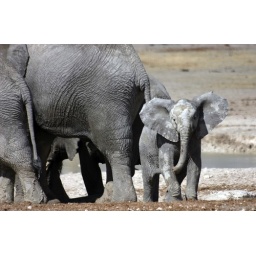
Baby elephants are the cutest animals in the world. Do not argue.